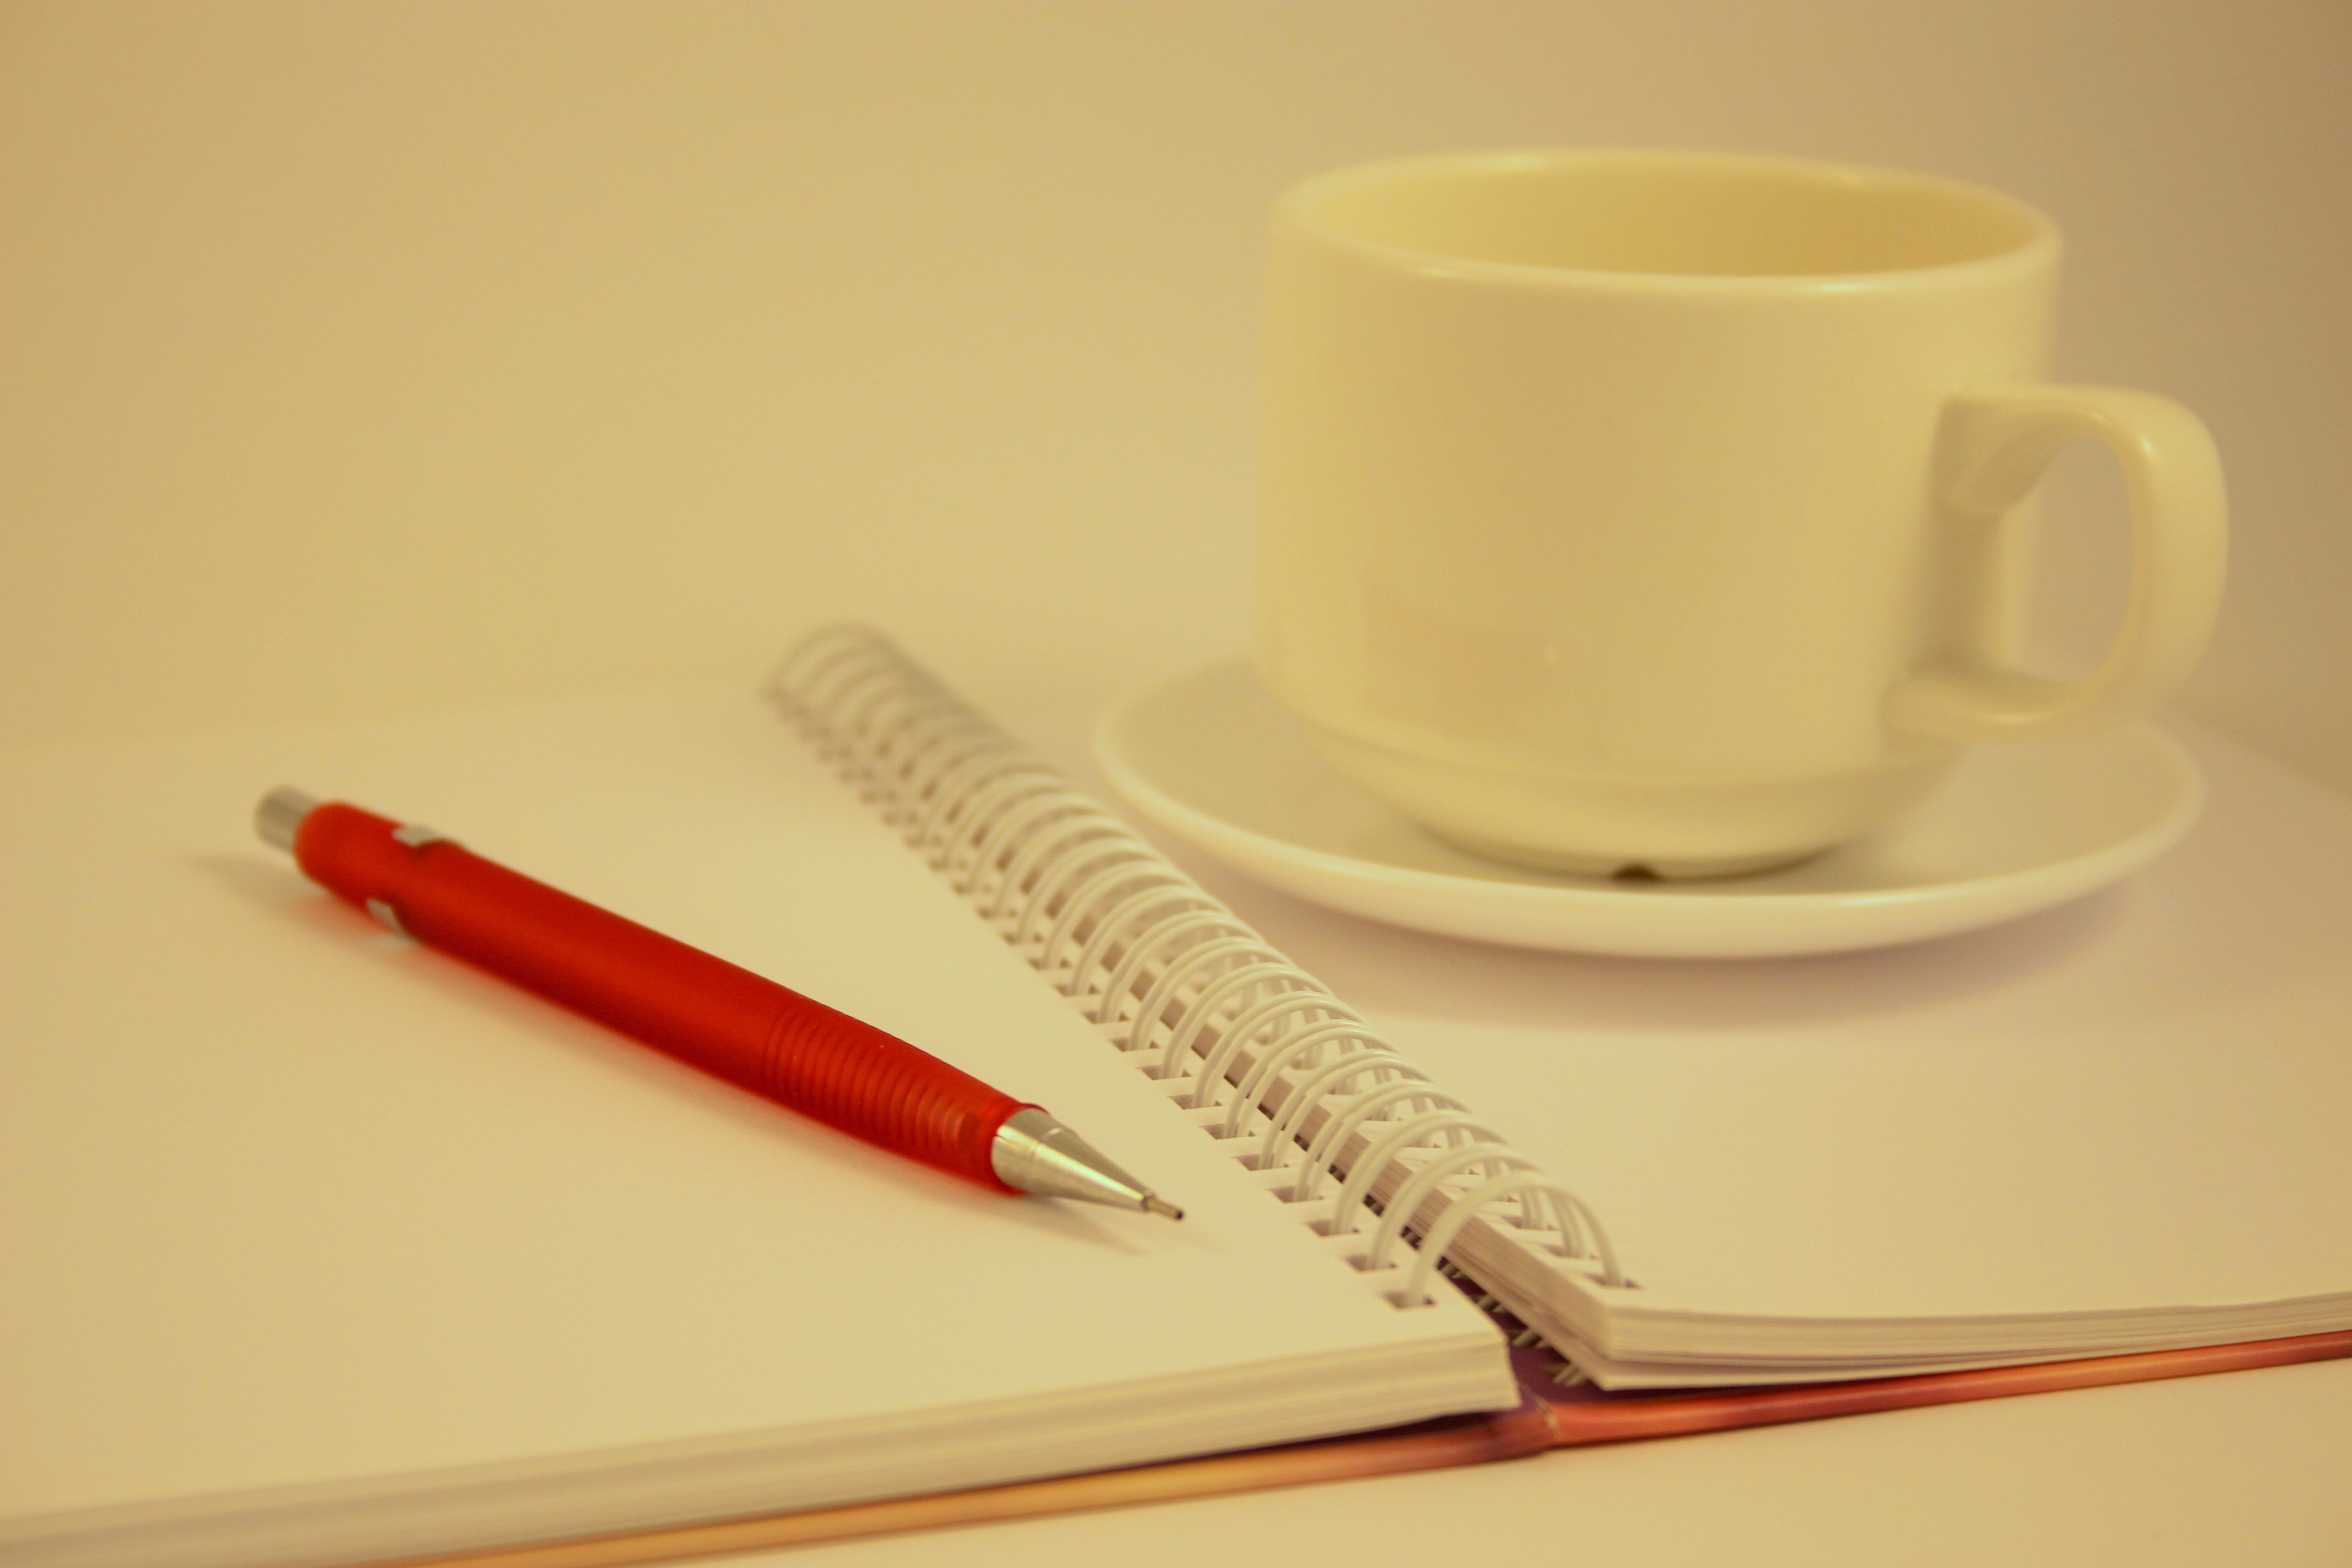
notebook, writing, work, pencil, coffee, white, morning, pen, notepad, cup, office, business, writer, paper, page, blank, memo